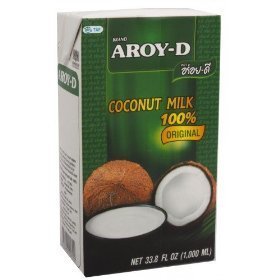
Waste category: cardboard